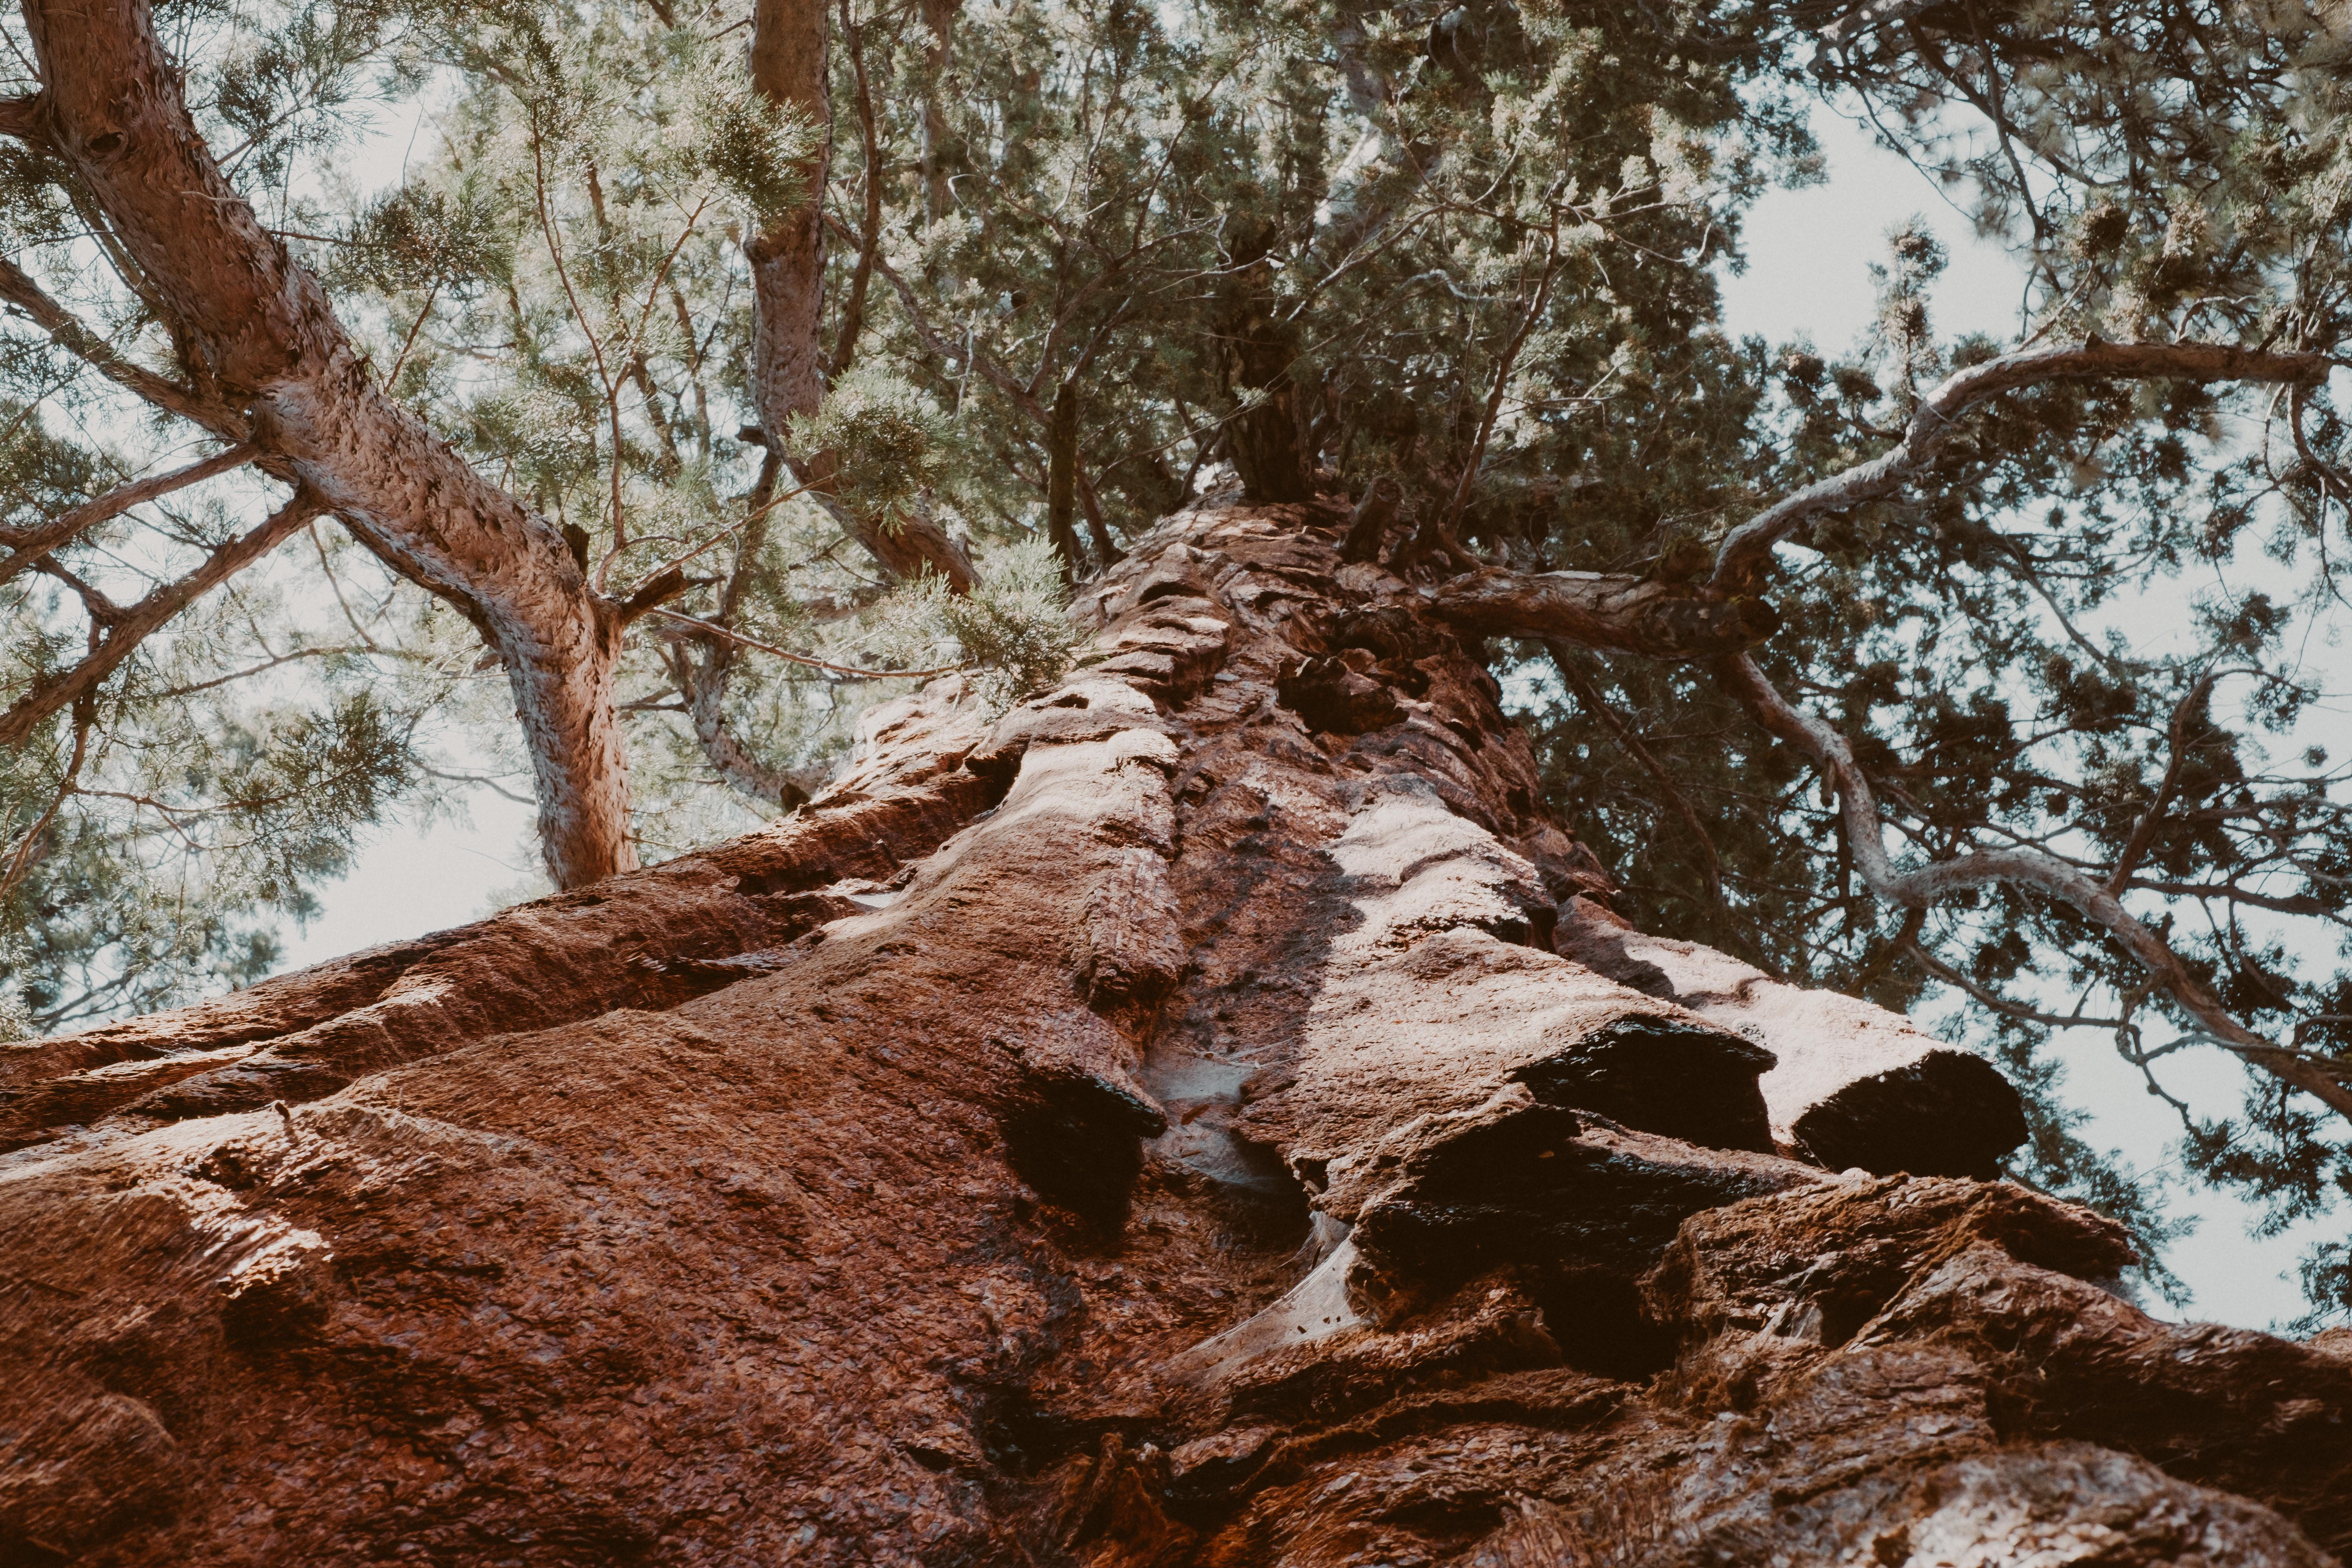
tree, nature, forest, rock, wilderness, branch, mountain, snow, winter, plant, sky, trail, stream, green, autumn, park, usa, america, california, season, ridge, plants, nationalpark, outside, national, art, geology, parc, up, kunst, natur, fuji, woodland, pflanzen, himmel, wald, amerika, xpro2, kalifornien, uta, oben, natural environment, woody plant